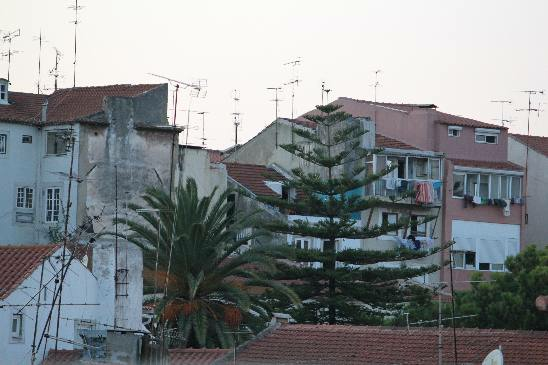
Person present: No